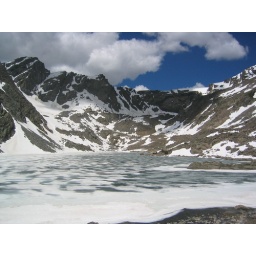
A beautiful high mountain lake near the Mount of The Holy Cross.